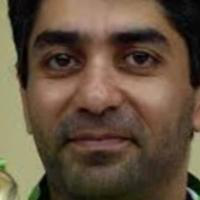
Age group: age 31-40